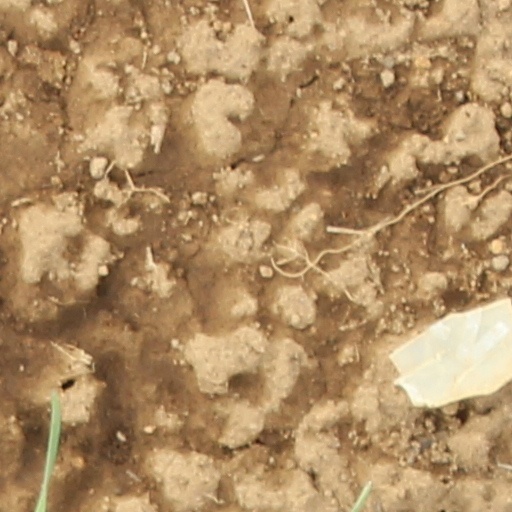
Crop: wheat